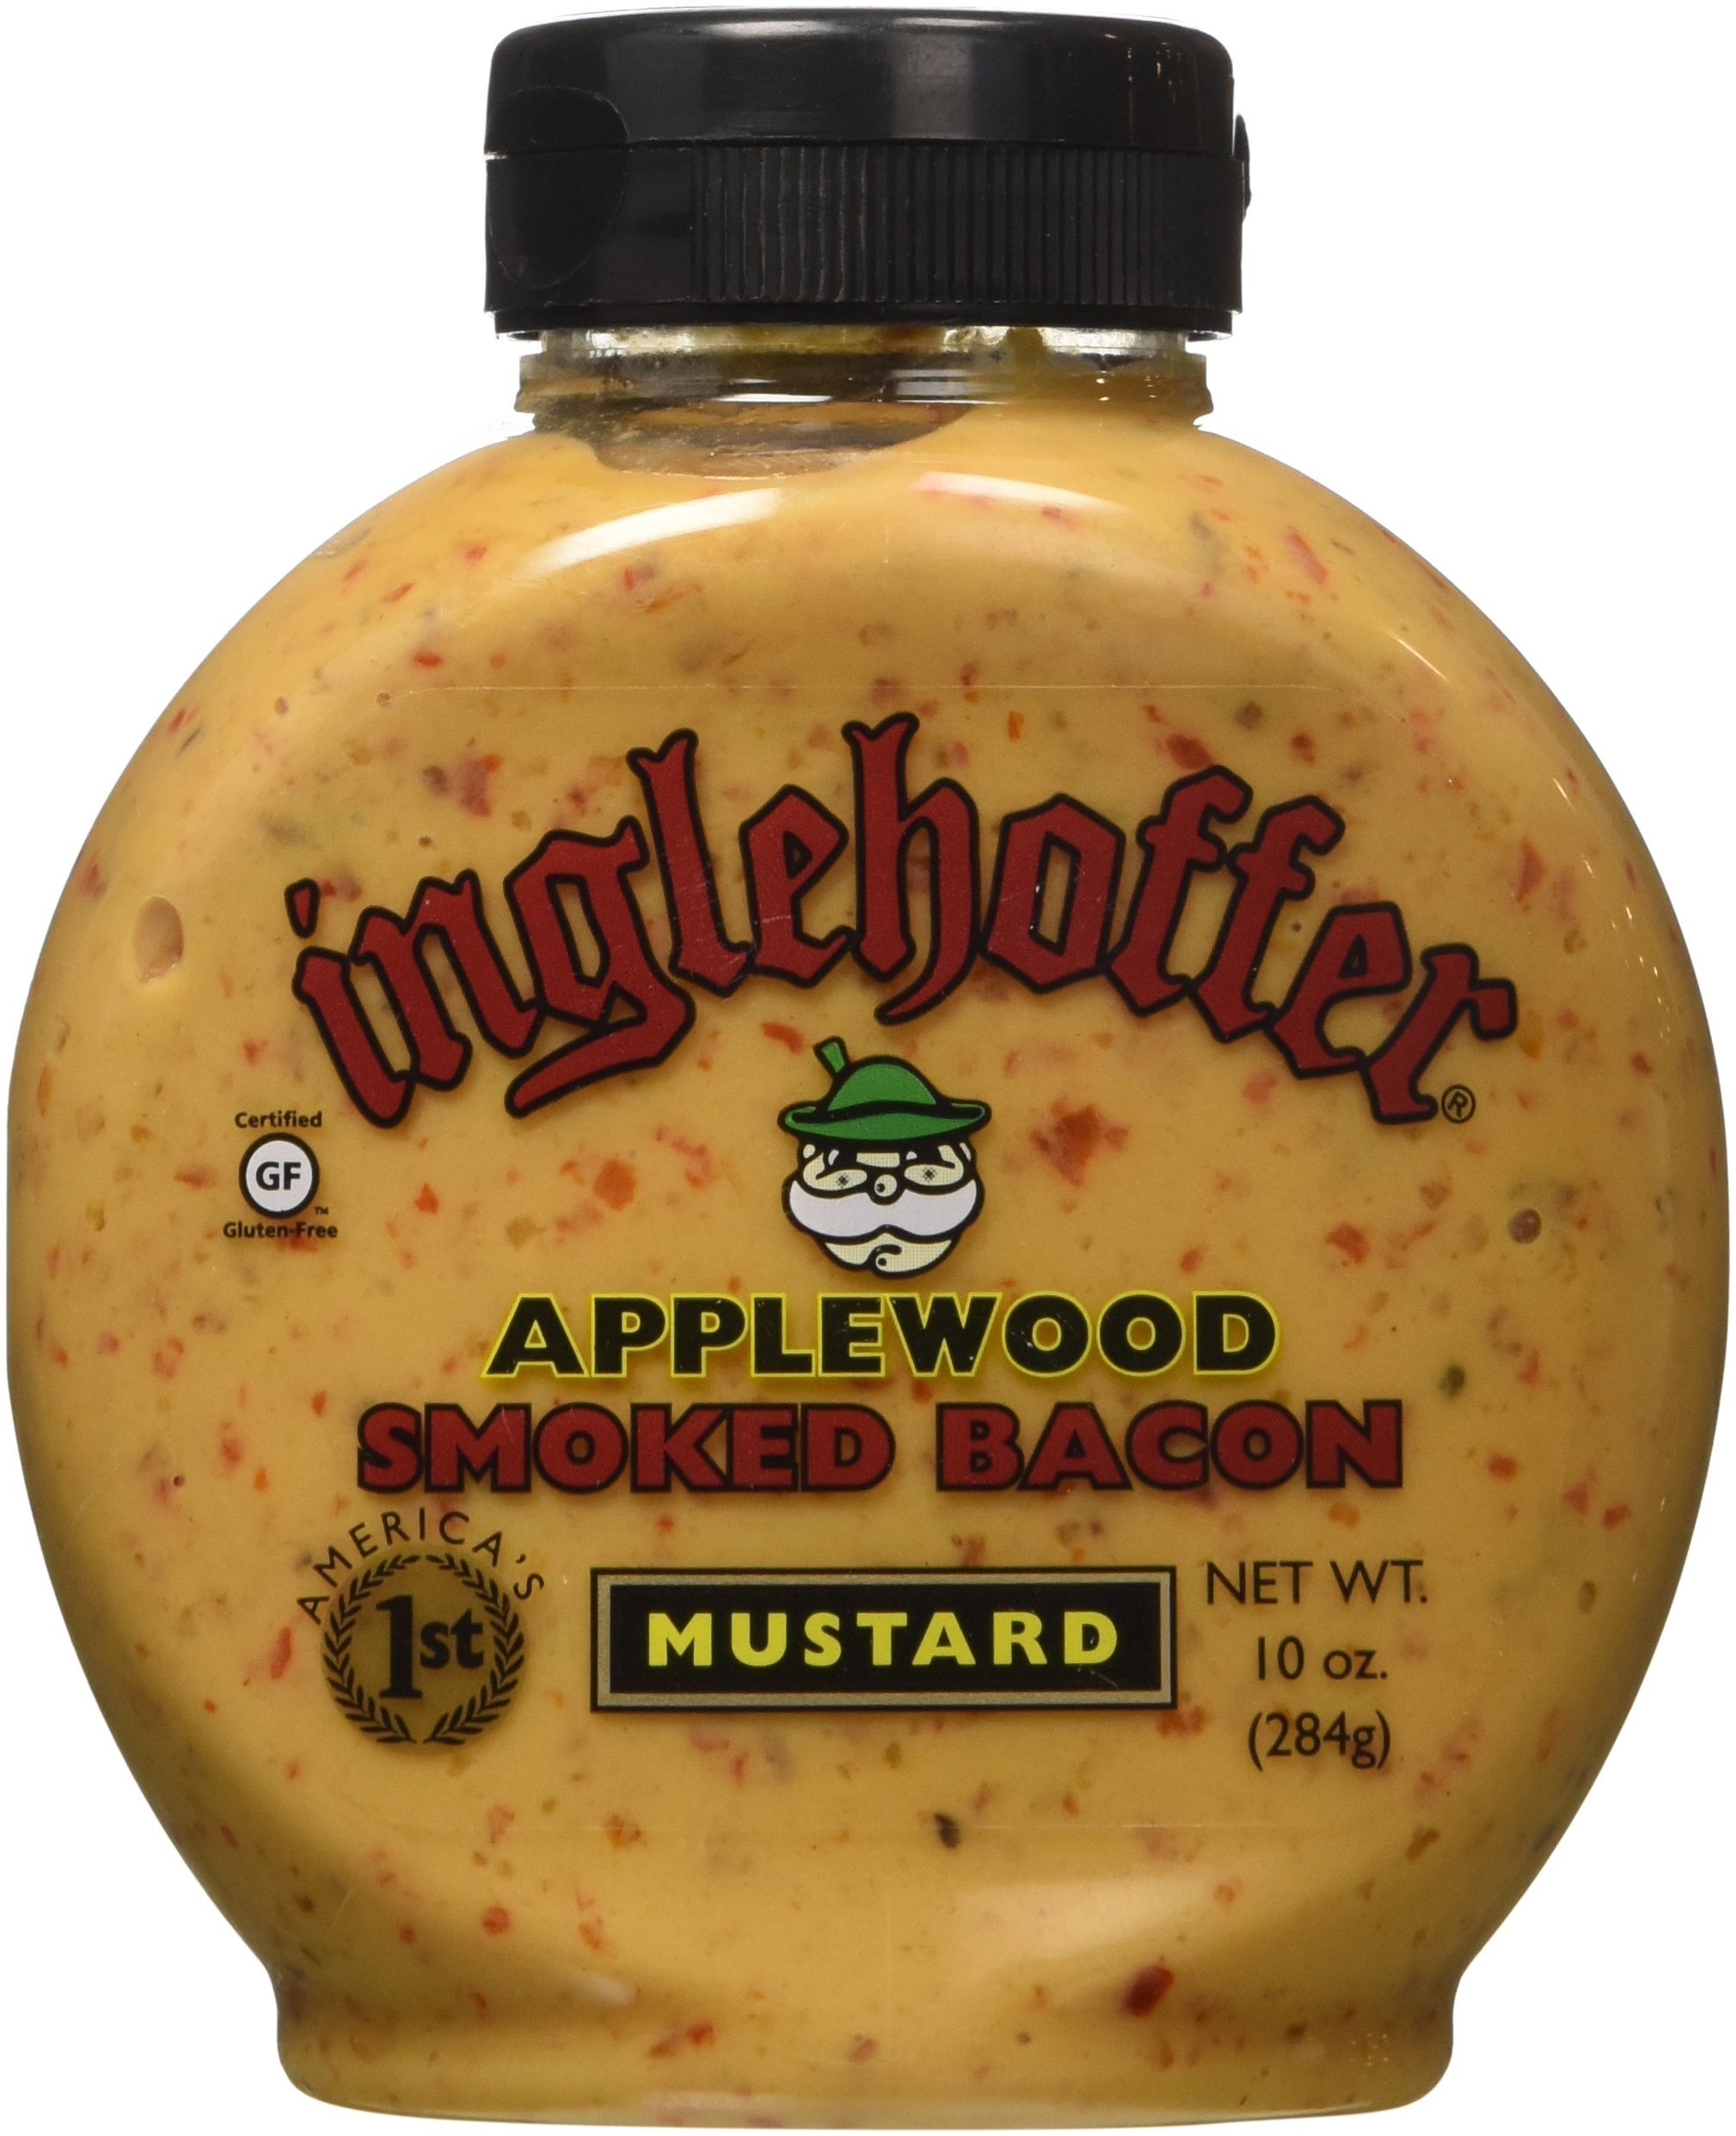
Item Name: Inglehoffer Applewood Smoked Bacon Mustard, 10 Ounce Squeeze Bottle (Pack of 6)
Bullet Point 1: BACON MUSTARD: What isn’t better with bacon? Our Applewood Smoked Bacon Mustard has a unique, delicious flavor that pairs well on any hot dog, sandwich or burger.
Bullet Point 2: FLAVORFUL CONDIMENTS: Try our condiments made from fresh ingredients for a scrumptious meal. Just put a dollop of your favorite mustard or wasabi on your food anytime to make it finger-licking good.
Bullet Point 3: SQUEEZABLE BOTTLES: Our sauces come in ergonomically designed squeeze bottles with travel-friendly flip caps. Just squeeze for more! They're easy & convenient to use for adults & kids alike.
Bullet Point 4: HEALTHY DIPS: Our condiments are kosher, vegetarian, low calorie, gluten free & contain no trans fats, cholesterol or preservatives—perfect for special dietary needs & great for easy digestion.
Bullet Point 5: INGLEHOFFER QUALITY: All of our condiments are manufactured to deliver superior tasting and healthy food products, including mustards, ketchups, wasabi, horseradish, salsa, and more!
Product Description: In 1929 Rose Biggi started Beaverton Foods in the cellar of her farmhouse. To help endure the Great Depression, she began grinding her horseradish crop, bottling it, and selling it to local grocery stores. Through her hard work and perseverance, she not only survived the hard economic times, but also built the foundation for the largest specialty condiment manufacturer in the United States. Over eighty years and four generations later, Gene, her son, continues the hard work and perseverance. Beaverton Foods has an international reputation for manufacturing quality products and the development of innovative condiment flavors. In the past decade, Gene’s mustard’s have received over one hundred certificates of excellence and awards for quality. More than all other mustard manufactures combined.
Value: 6.0
Unit: Count

Price: 36.29